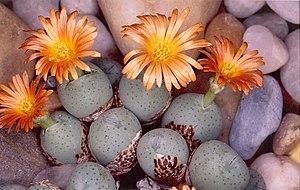
collection personnelle
Les conophytums sont des plantes succulentes de la famille des Aizoacées, originaires d'Afrique australe. Leur nom, qui signifie plante en forme de cône, fait référence à leur morphologie très simple : une racine et deux feuilles charnues formant un cône d'où émerge la fleur, à la fin de l'été. Quelques espèces ont une floraison nocturne et parfumée.